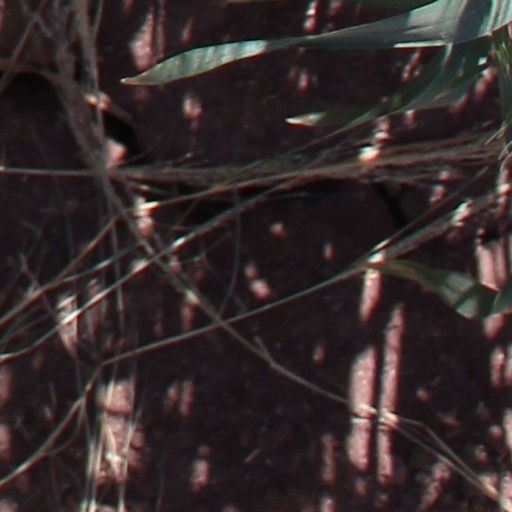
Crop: wheat